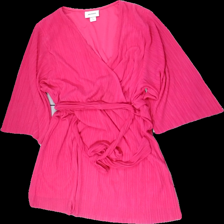
View: front
Type: Tunic
Category: Ladies
Brand: Monki
Colors: Pink
Material: 100% Polyester
Pattern: Other
Cut: Loose, V-collar
Size: M
Season: All
Stains: Minor
Smell: Minor
Price range: 50-100
Recommended usage: Recycle
Comment: Detergent smell